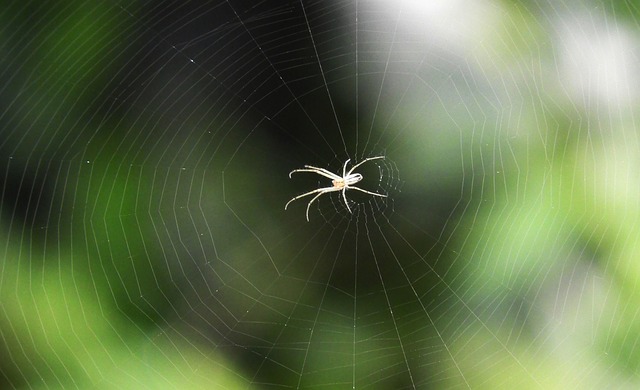
Label: spider